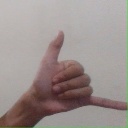
अक्षर: द